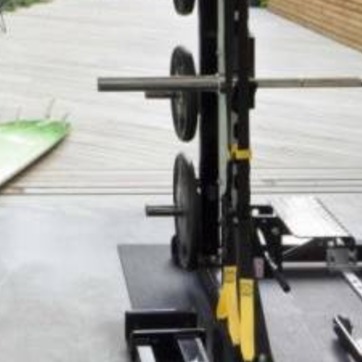
Material: metal